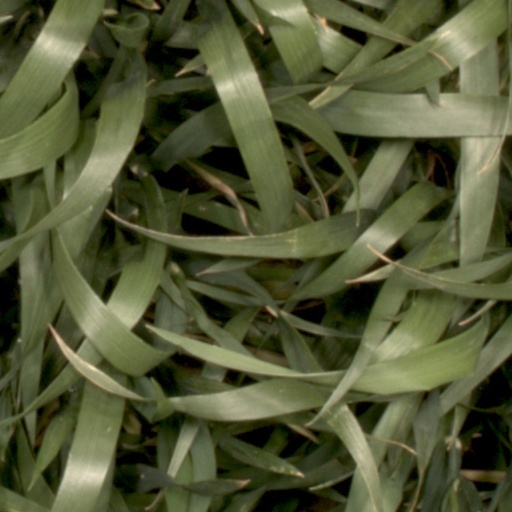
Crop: wheat